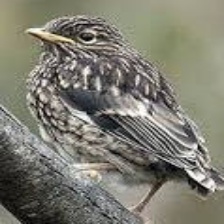
Species: DUSKY ROBIN
Scientific name: MELANODRYAS VITTATA
ImageNet parent category: robin